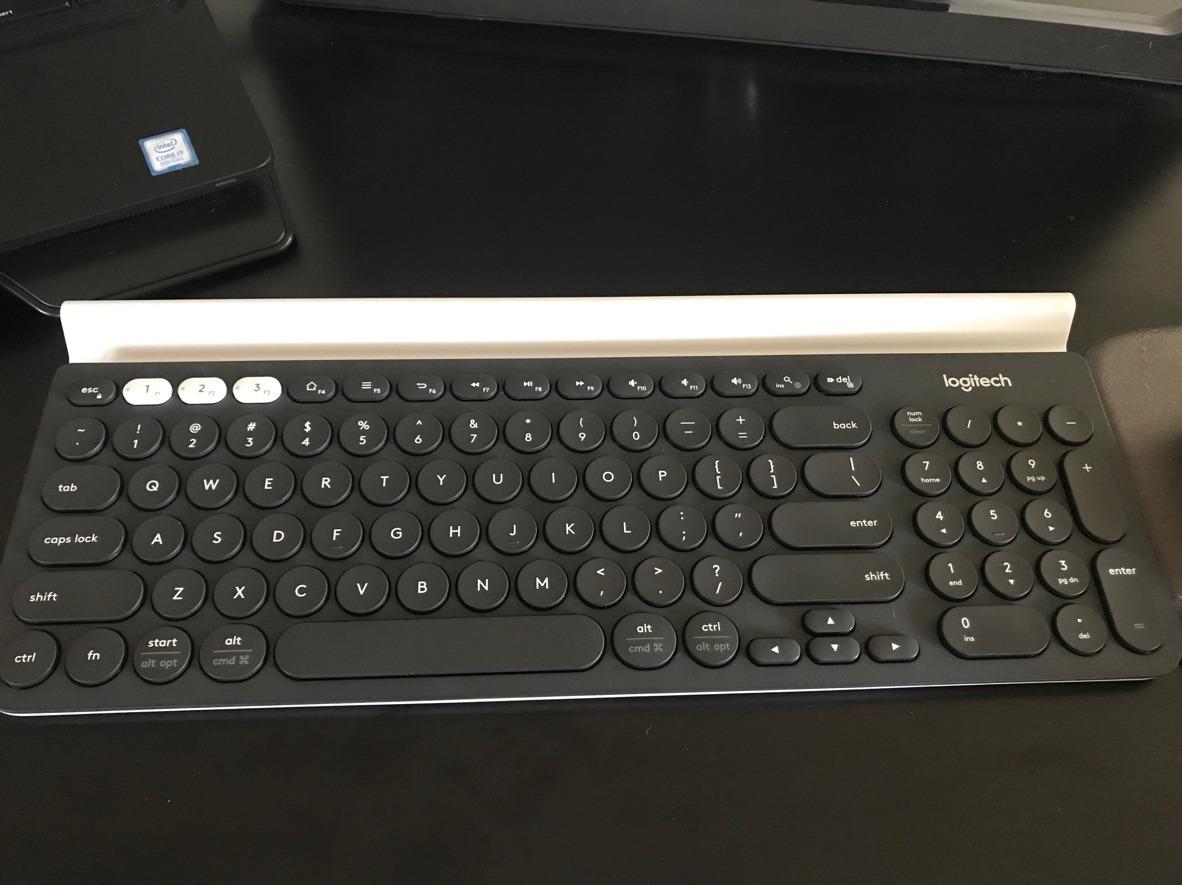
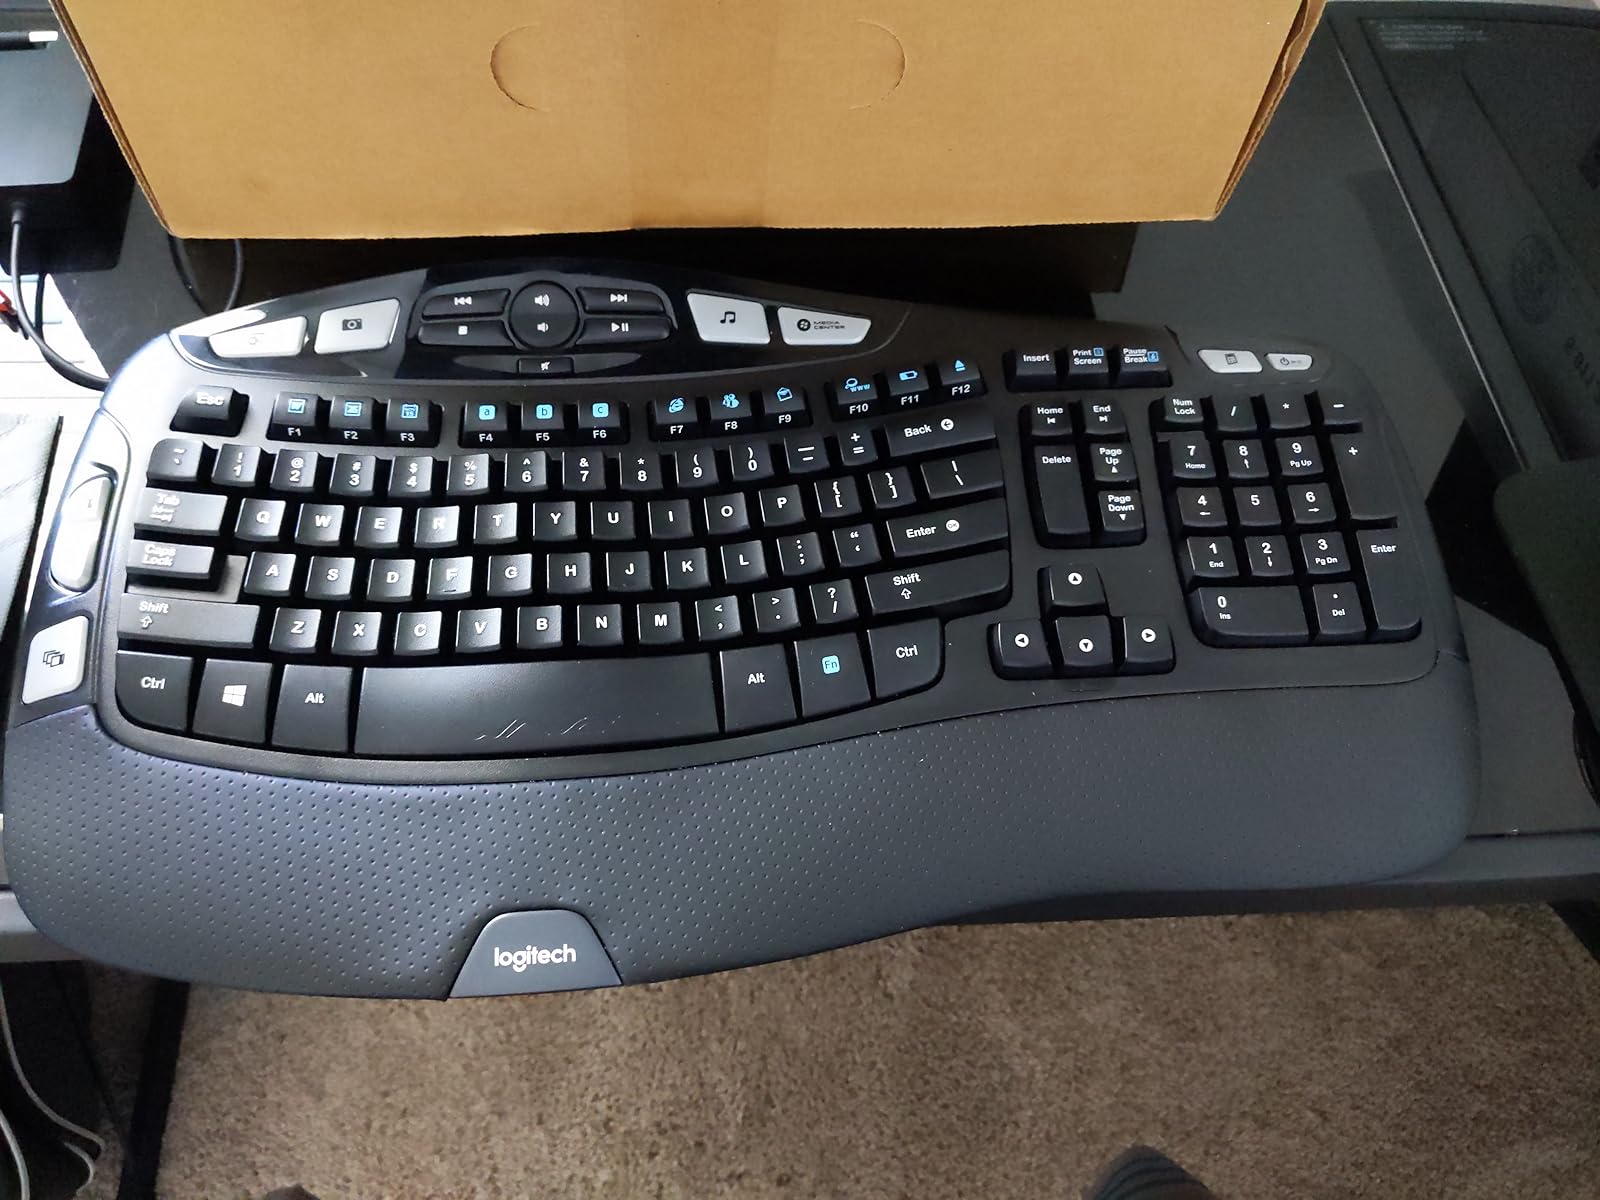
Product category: keyboard
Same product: no